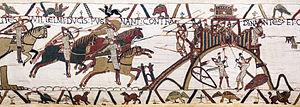
Tapisserie de Bayeux - Scène 19
Dinan /di.nɑ̃/ est une commune française, sous-préfecture située dans le département des Côtes-d'Armor en région Bretagne. C'est une ville du Poudouvre, pays traditionnel du nord-est de la Haute-Bretagne.
Guillaume le Conquérant, roi d'Angleterre sous le nom de Guillaume Iᵉʳ, duc de Normandie sous le nom de Guillaume II, appelé également Guillaume le Bâtard, né à Falaise en 1027 ou 1028 et mort à Rouen le 9 septembre 1087, fut roi d'Angleterre de 1066 jusqu'à sa mort et duc de Normandie de 1035 à sa mort.